Maidbronn Abbey

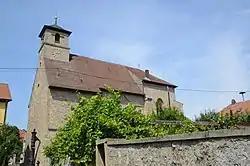
Former abbey church

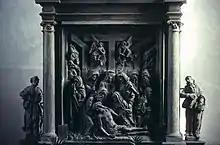
Lamentation of Christ: altarpiece by Tilman Riemenschneider

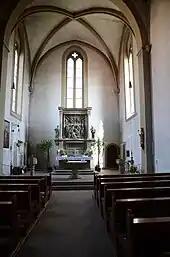
Church interior

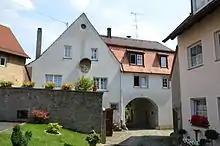
Former west wing of the conventual buildings, now private houses

Maidbronn Abbey was a Cistercian nunnery in Maidbronn in the present municipality of Rimpar in Bavaria, Germany.